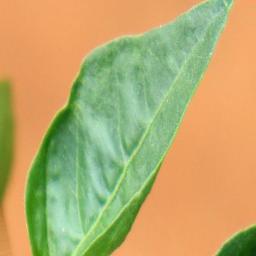
Label: mites_and_trips